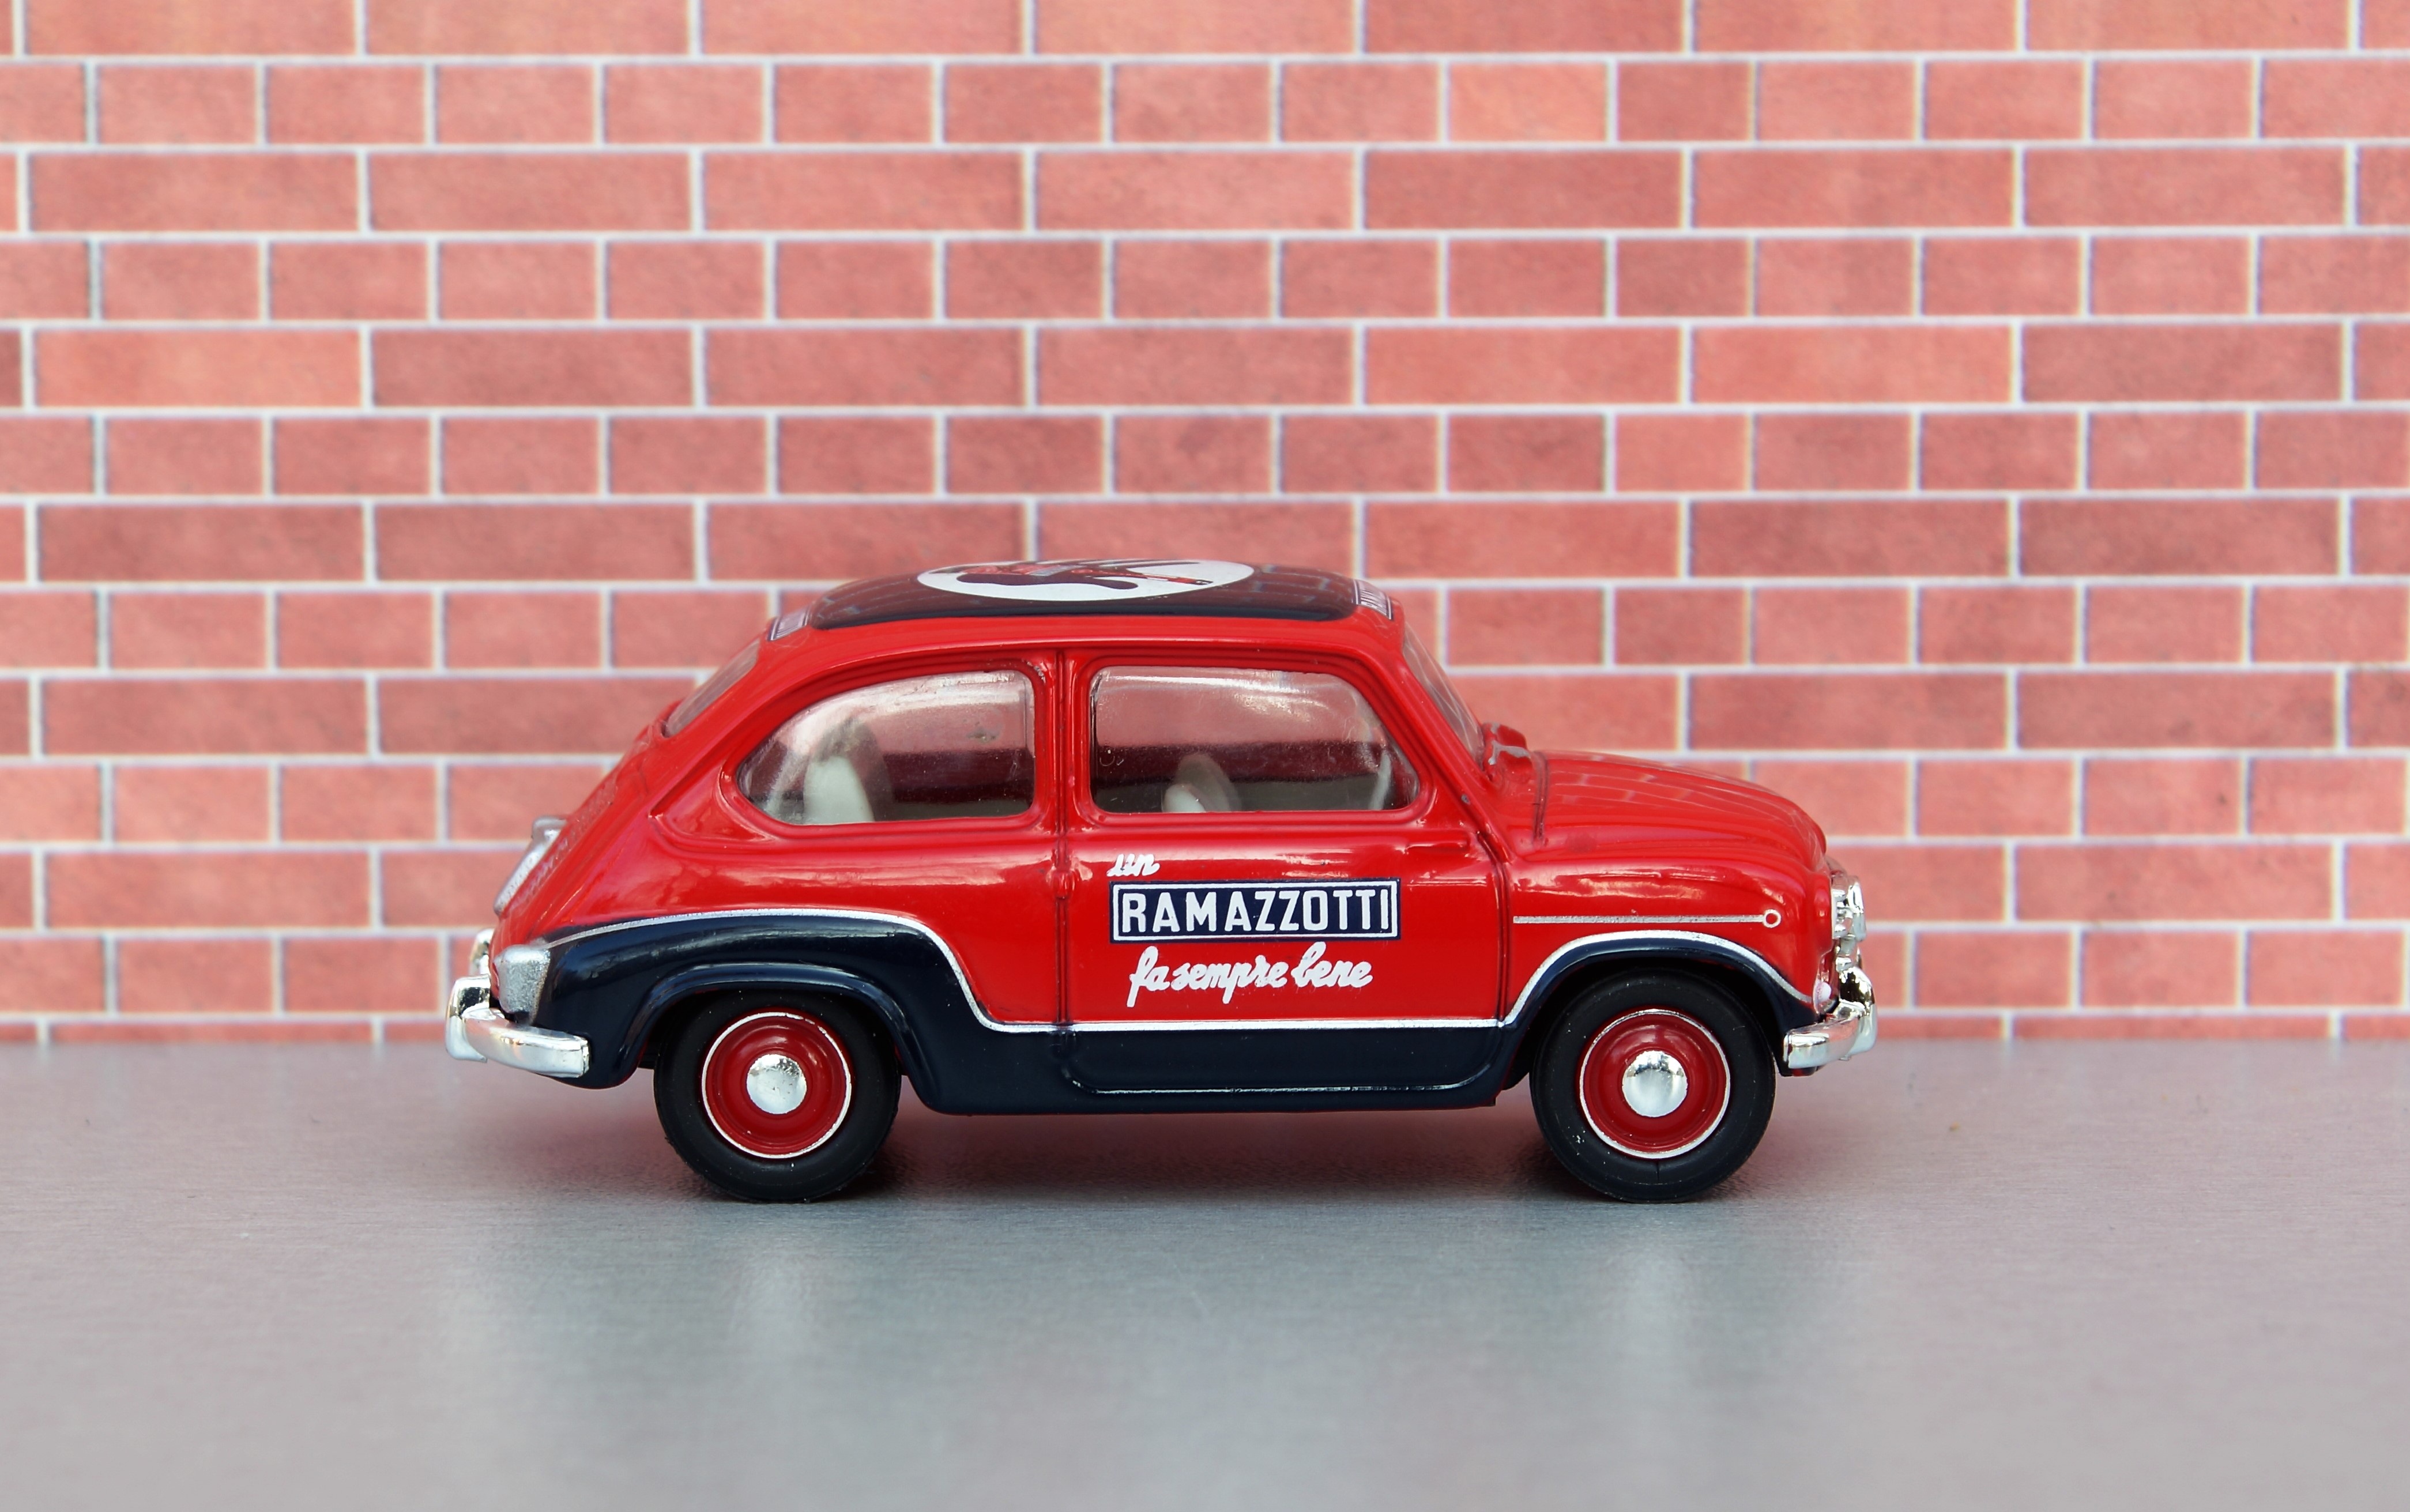
car, vehicle, small, italy, auto, automotive, motor vehicle, vintage car, fiat 500, oldtimer, classic, toy car, bambino, antique car, city car, model car, off road vehicle, land vehicle, automobile make, fiat 600